26 Martyrs of Japan

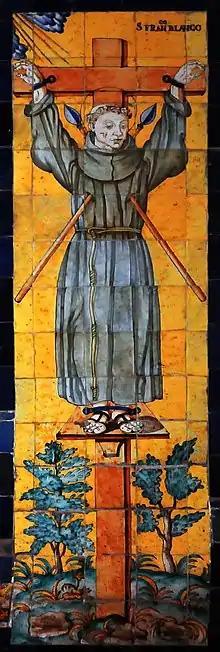
St. Francisco Blanco

In the aftermath of the San Felipe incident of 1596, twenty-six Catholics – five Spaniards, one Portuguese from India (all of whom were Franciscan missionaries), three Japanese Jesuits, and seventeen Japanese members of the Third Order of St. Francis, including three young boys who served as altar boys for the missionary priests – were arrested, on the orders of Hideyoshi, in January 1597. Prior to their executions by crucifixion, they were tortured, physically mutilated, and paraded through villages across Japan. On 5 February 1597, they were crucified, impaled with lances, and martyred on a hill that overlooks Nagasaki city.